Moetzet Chachmei HaTorah

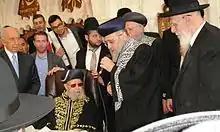
Rabbi Ovadia Yosef is seated, with his son Rabbi Yitzchak Yosef to his right, Rabbi Shalom Cohen at the far right, and Rabbi Eliyahu Bakshi-Doron in the back. Shimon Peres stands at the far left.

Moetzet Chachmei HaTorah (lit., "Council of [wise] Torah Sages") is the rabbinical body that has the ultimate authority in the Israeli ultra-Orthodox Sephardic and Mizrahi Shas Party.